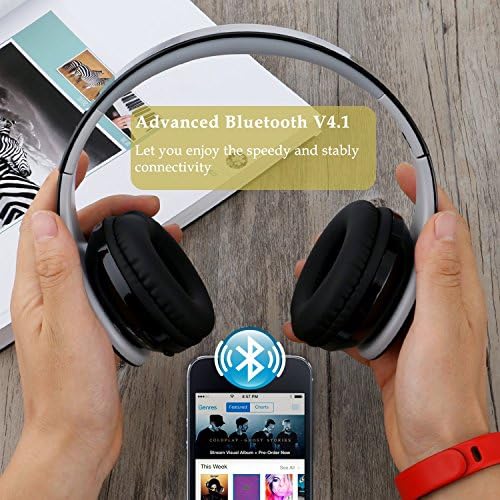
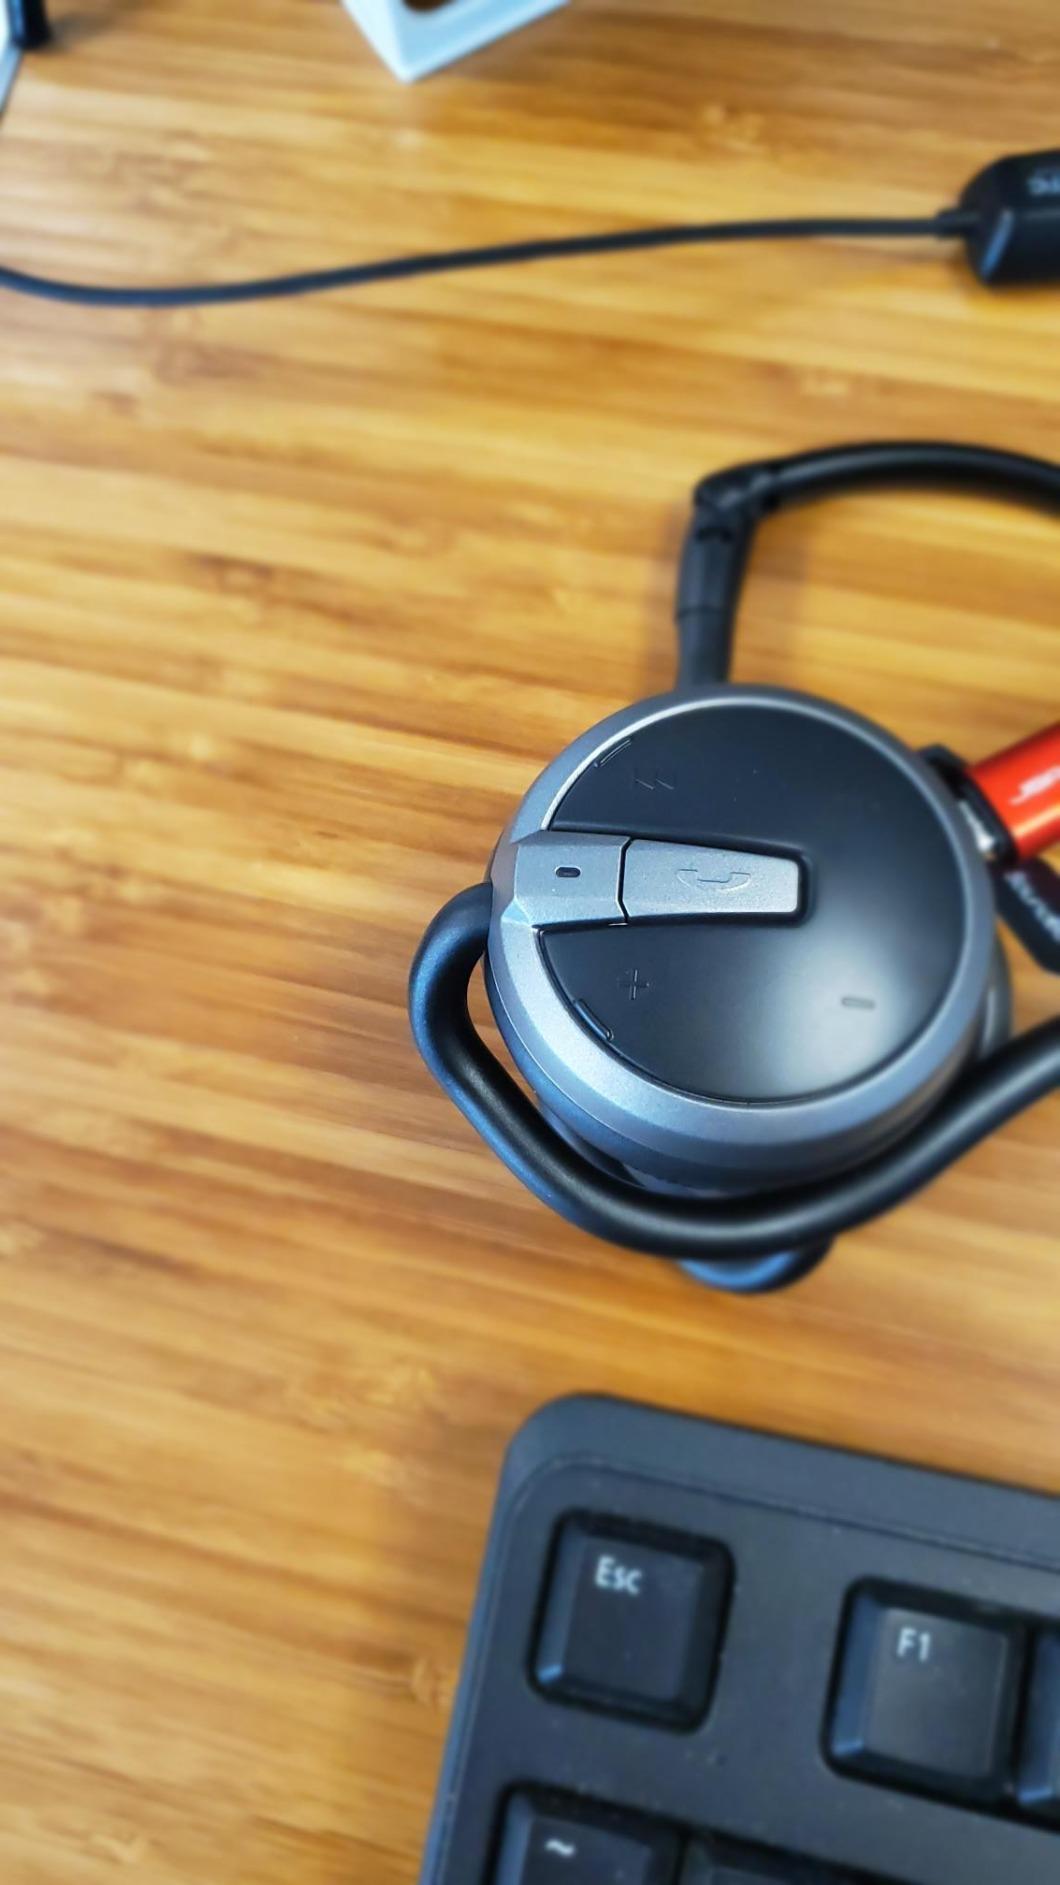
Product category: headphones
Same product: no